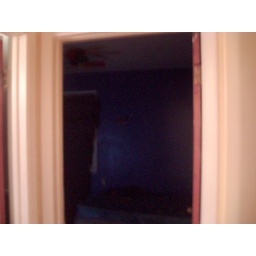
the noise was in here this morning do you see a figure on the wall by the window